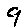
Label: 9